AN/PSQ-42

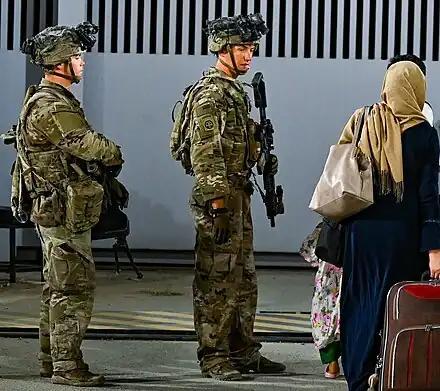
U.S. Army paratroopers from the 82nd Airborne Division during Operation Allies Refuge. Both are equipped with the ENVG-B in a high stowed position.

The ENVG-B saw its first operational use with 1st Brigade, 82nd Airborne Division during its participation in Operation Allies Refuge in August 2021.